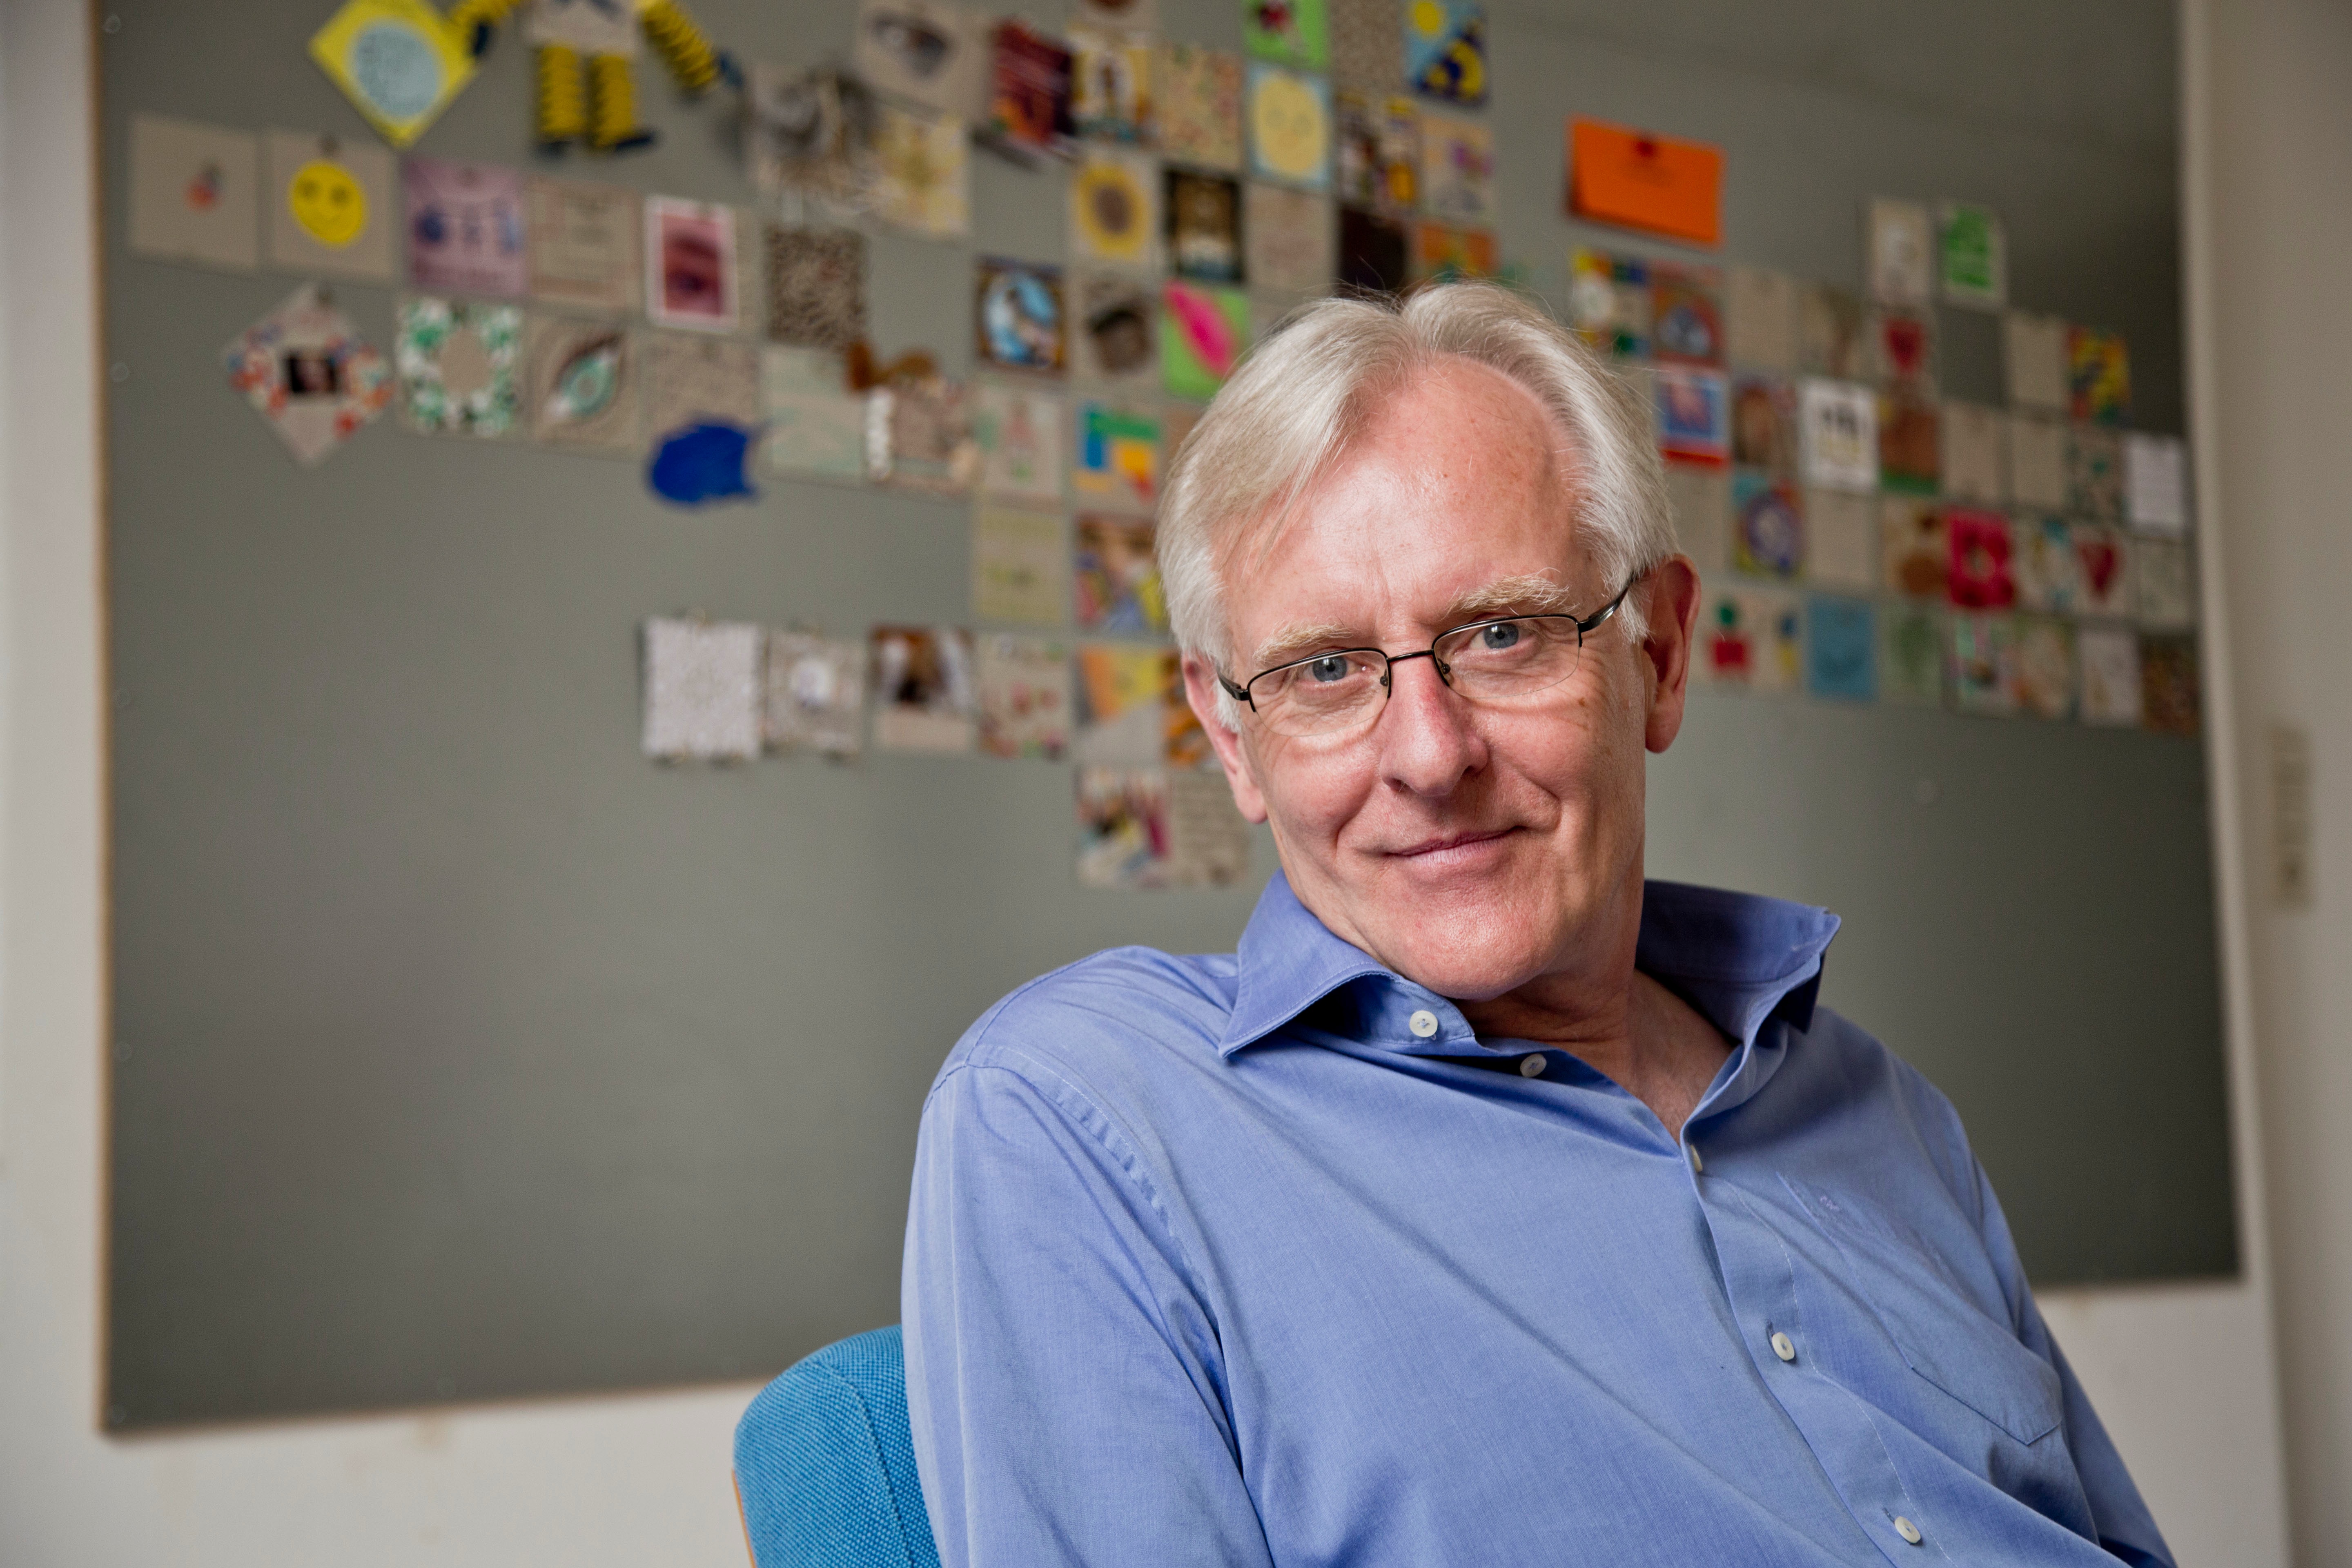
man, person, male, portrait, professional, smiling, glasses, general practitioner